Transportation Research Center

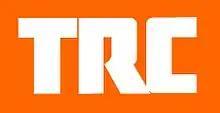

The Transportation Research Center (TRC) is North America's largest multi-user automotive proving ground. It is operated by TRC Inc. The center occupies 4,500 acres in East Liberty, Ohio, about 40 miles northwest of Columbus, Ohio. These 4,500 acres are split between the main TRC property and a rural road/ATV course located approximately 2.5 miles from the main property.